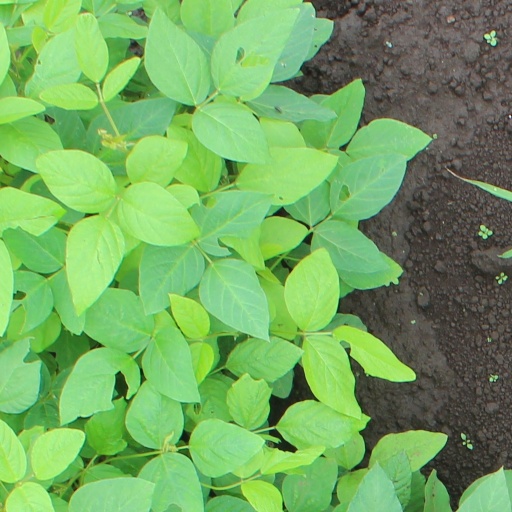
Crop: soybean